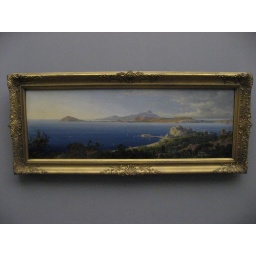
August Wilhelm Julius Ahiborn, 1832There are sail boats in this painting. Trust me!